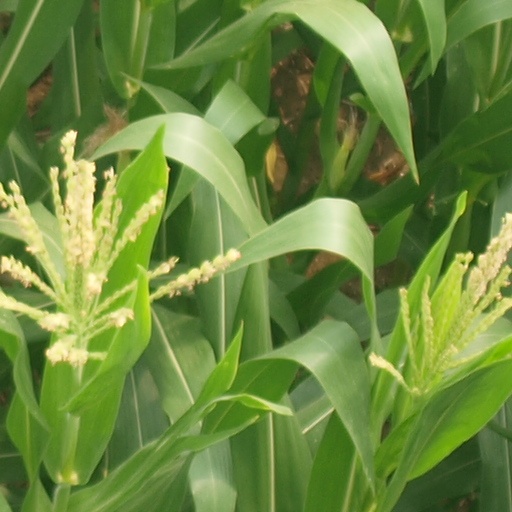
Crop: maize; corn